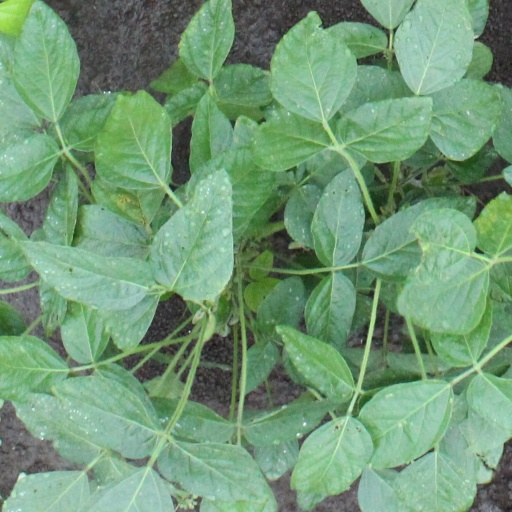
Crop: soybean